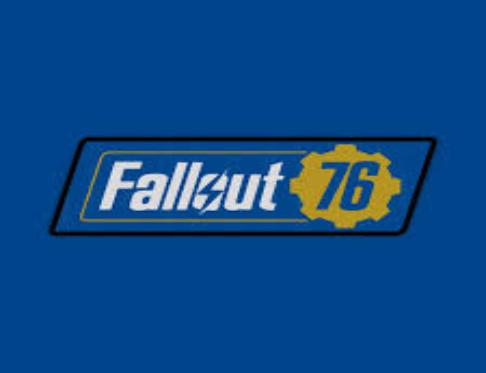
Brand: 76
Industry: Clothes